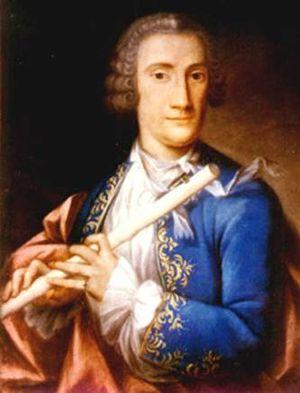
Johann Joachim Quantz jouant de la flûte
Johann Joachim Quantz, est un compositeur baroque, flûtiste, membre de l'École de Berlin et professeur de flûte du roi Frédéric II de Prusse.